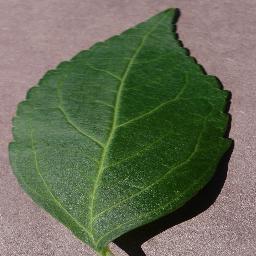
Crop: cherry
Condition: (including_sour)_healthy